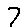
Label: 7